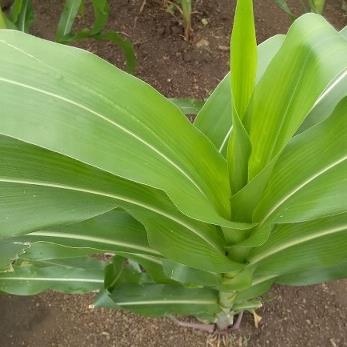
Crop: Maize
Condition: healthy-leaf